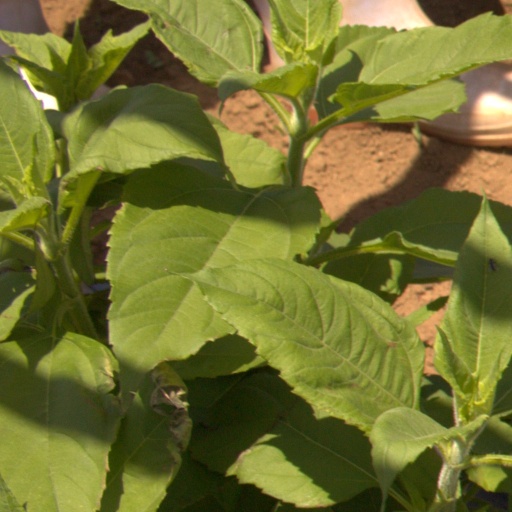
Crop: Jerusalem artichoke